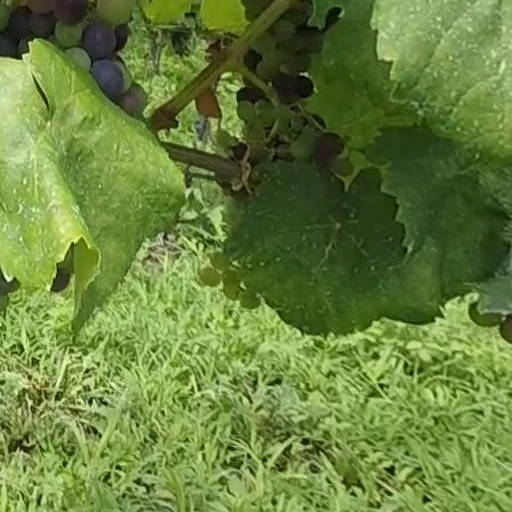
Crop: grape